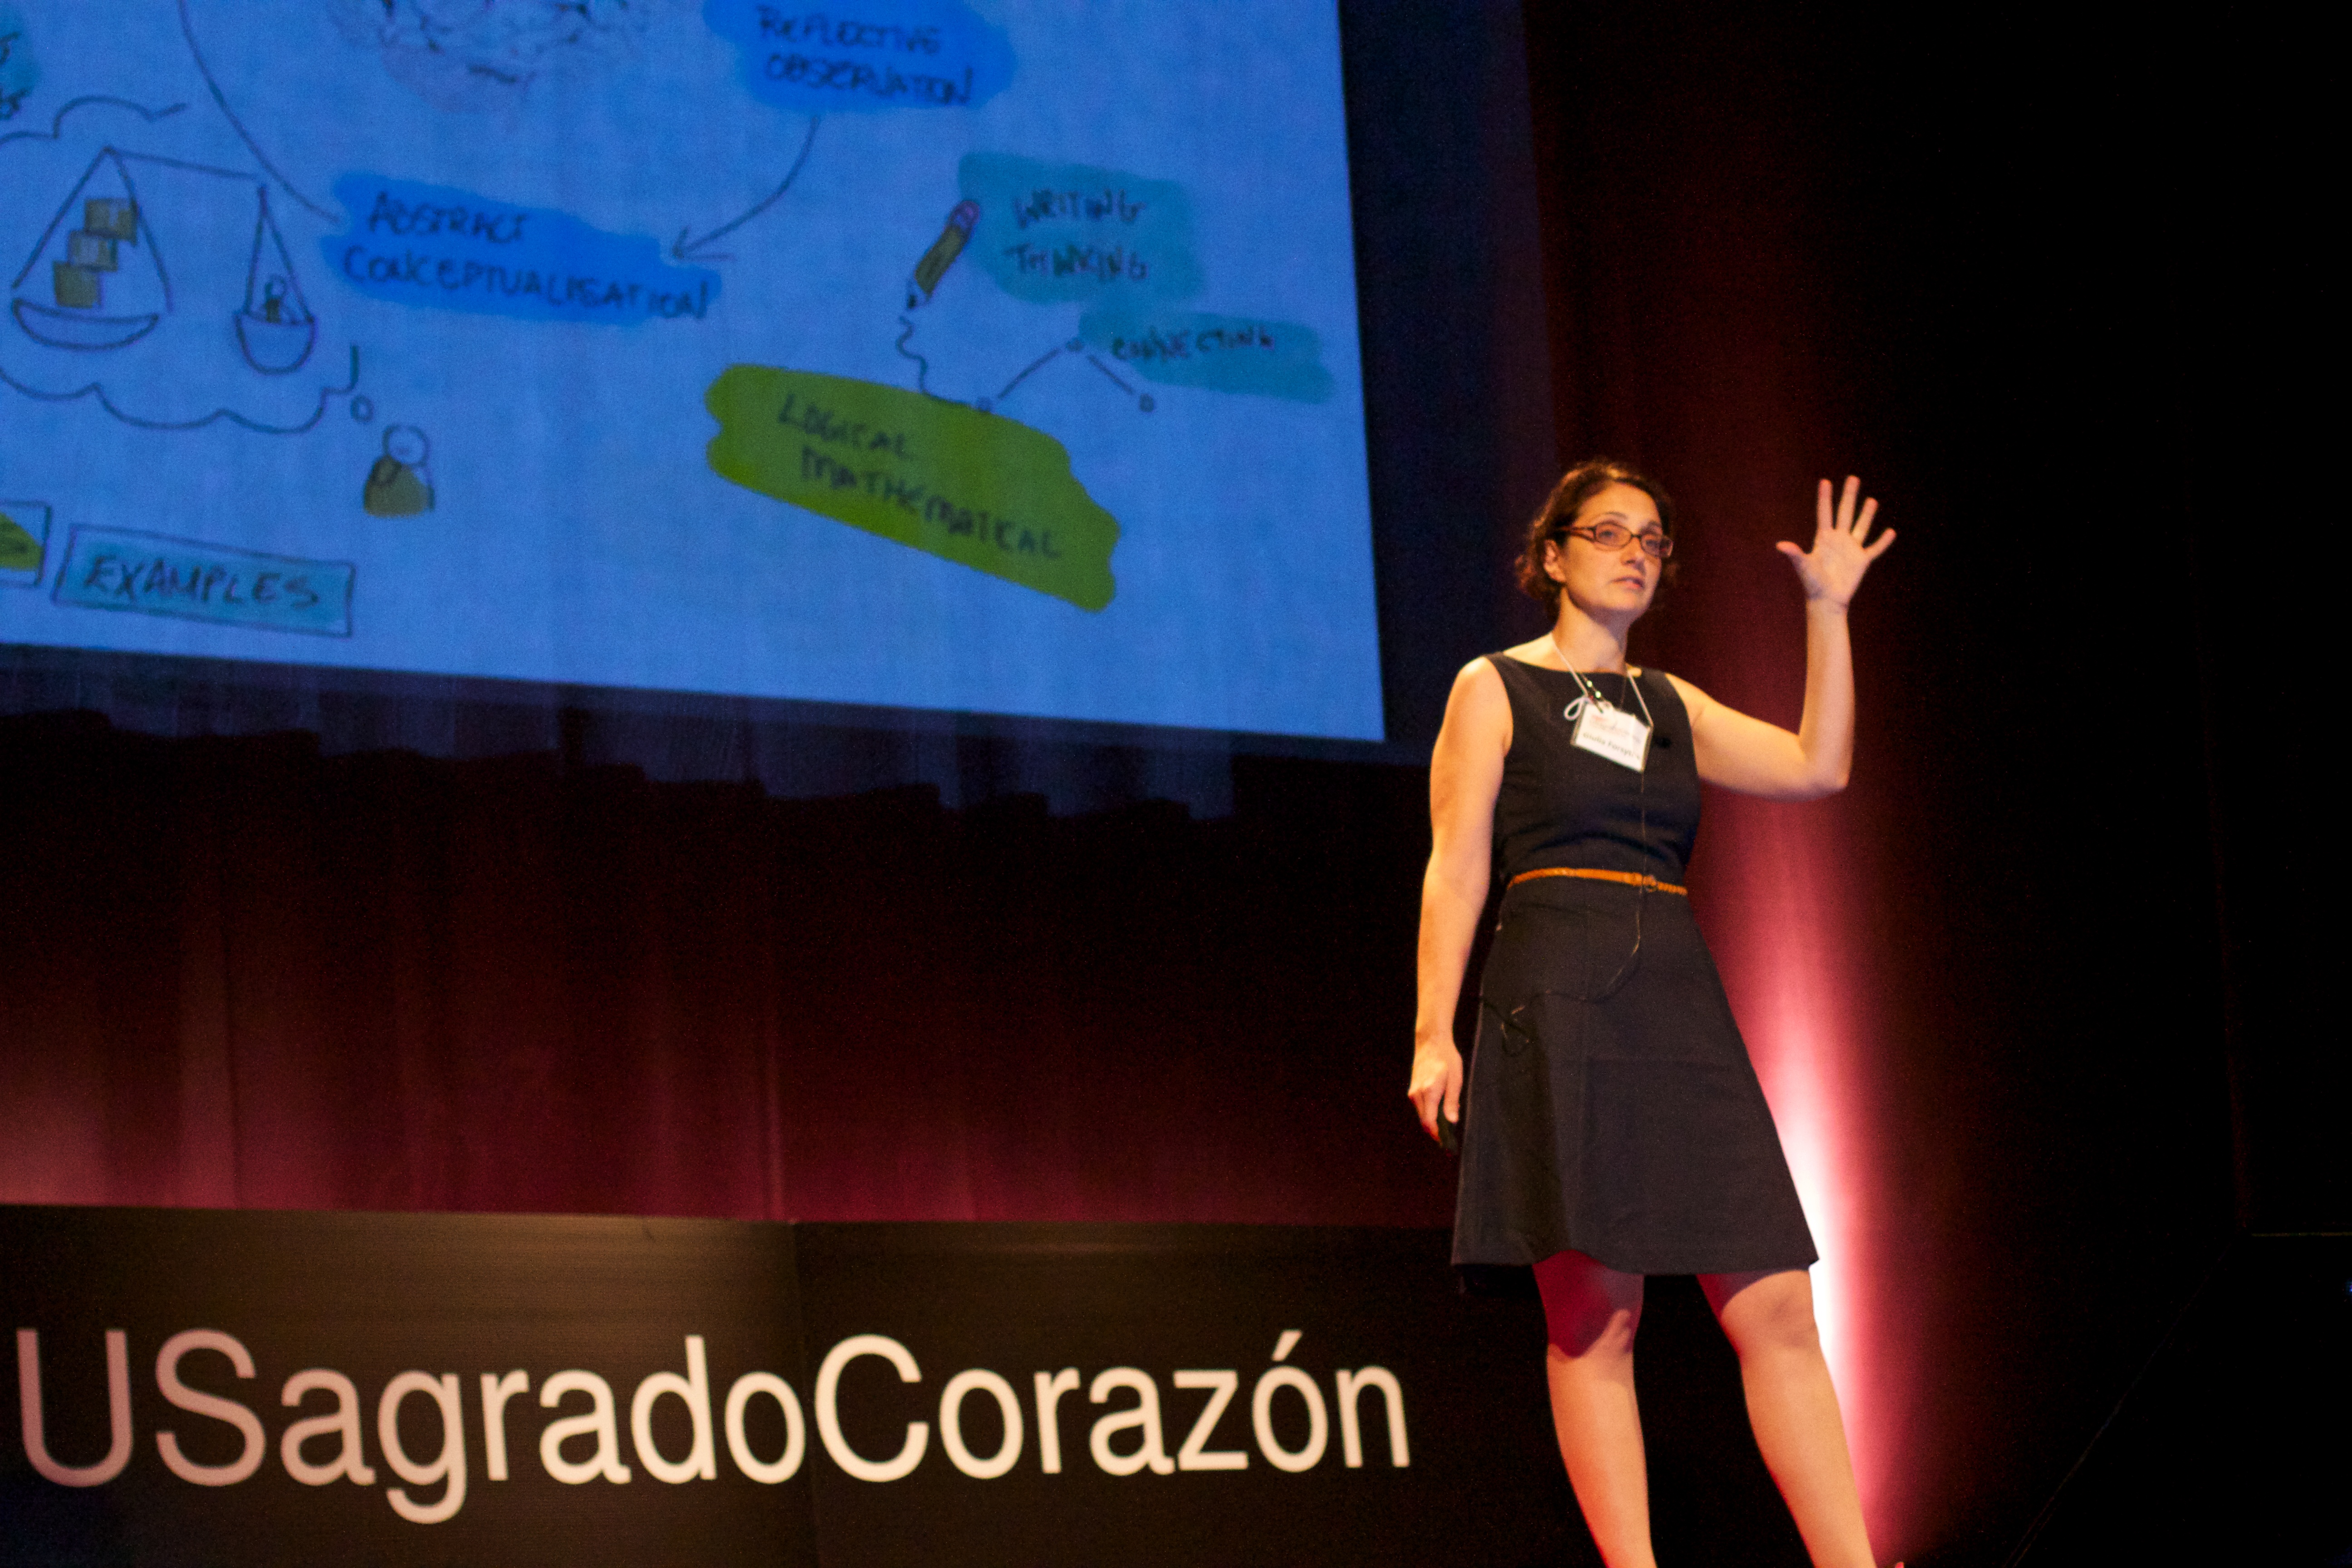
stage, tedxusagrado, musical theatre